Organization of Yugoslav Nationalists

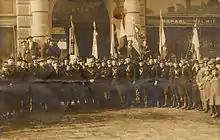
ORJUNA members in Celje

Additional ORJUNA chapters were quickly established with the central government's support. By the end of 1922, there were 250 new chapters. Of that number, 100 were founded in Croatia-Slavonia and Dalmatia, with district-level organisations set up in Split and Zagreb. Out of that number, at least 45 were established in Dalmatia alone, and Dalmatia, as the region under threat of Italian irredentism, proved favourable for the development of Yugoslav nationalism. In 1922, local and district-level organisations were established in Serbia, especially in Vojvodina (Yugoslav regions of Bačka, Banat, and Baranya), in Slovenia, and in Bosnia and Herzegovina. Split was the seat of the organisation from its founding until 1927, when it was moved to Belgrade.